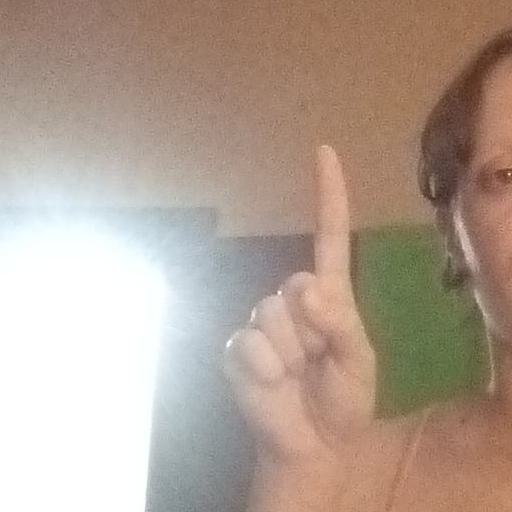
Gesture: one